Marka (company)

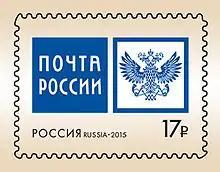
Stamp by Publishing and Trade Centre "Marka"

JSC Marka (until 2016 Federal State Unitary Enterprise "Publishing and Trading Center " Marka ") is a Russian company provides publishing and distribution of postage stamps - stamps, booklets, ASE, marked cards, wire forms, FDC and special cancellation postmarks. The range of products also includes postcards and philatelic collections.